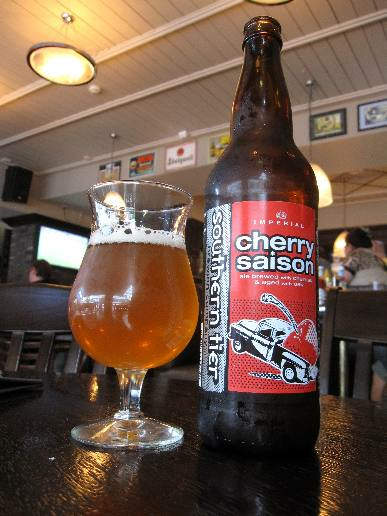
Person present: No